Jarno Trulli

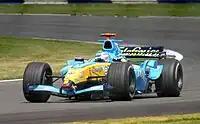
Trulli driving the Renault R24 during a practice session in 2004.

Mindful of how much Alonso had outperformed him in , Trulli improved markedly the next year. For the first half of the season he was the better of the two Renault drivers, racking up regular points and podiums. At Monaco he finally took his only victory after a brilliant display from pole position. Having performed so well, the Italian was eager to stick with the team for 2005, but his relationship with team-boss Briatore soured. A last corner error which allowed Ferrari's Rubens Barrichello onto the podium in France enraged the team, and from that point his days with the French manufacturer were numbered. He did not score any points after the French Grand Prix and was consistently off the pace during races. He later accused the team of favouring Alonso, but the reasons why his 2004 season deteriorated have never been properly identified. He was sacked three races before the end of the season and replaced by World Champion Jacques Villeneuve, despite leading his teammate in the championship at that point. Trulli had already agreed to drive for Toyota in 2005, and his early exit from Renault allowed him to take up his new seat for the last two races of the 2004 season, replacing Ricardo Zonta.